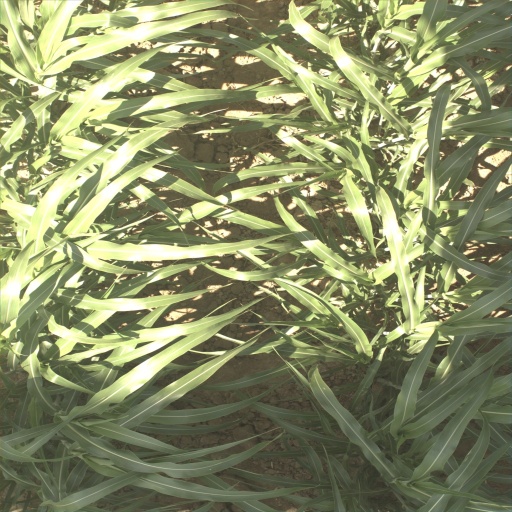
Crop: sorghum